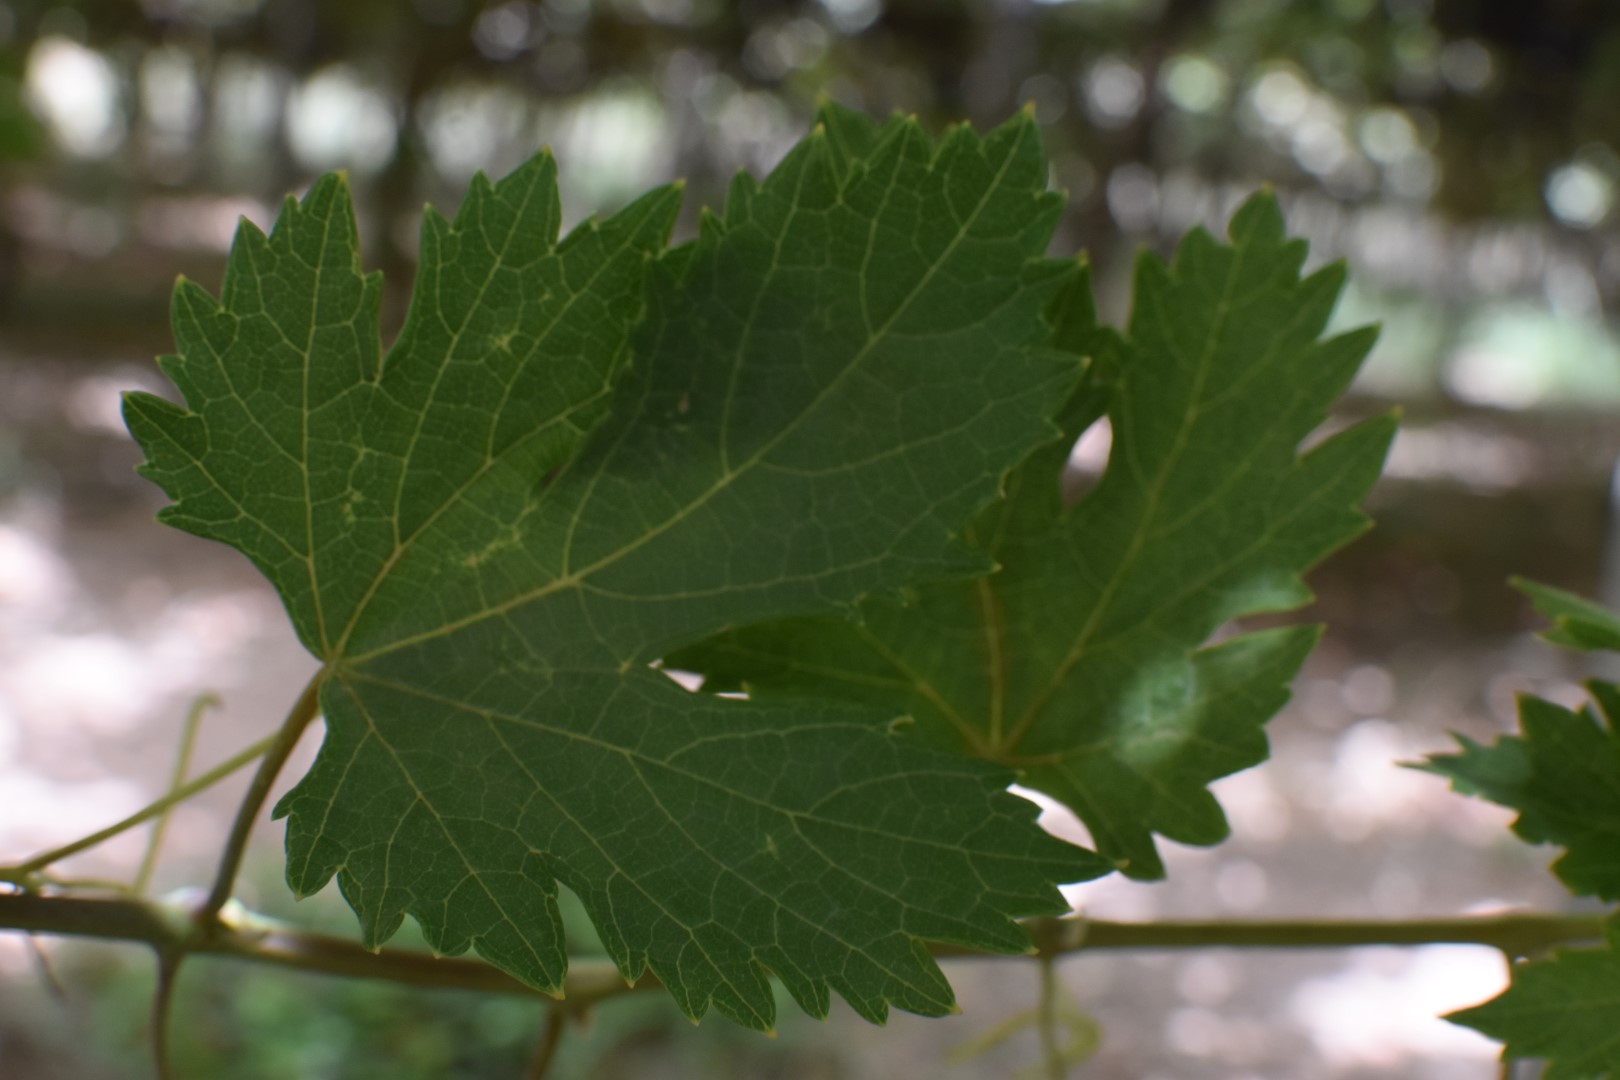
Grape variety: Riasi